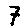
Label: 7